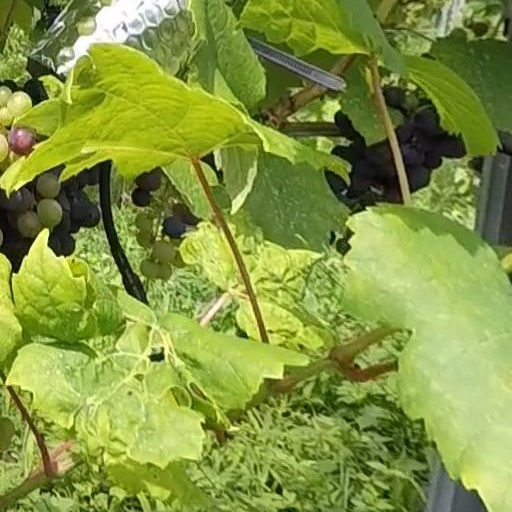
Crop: grape